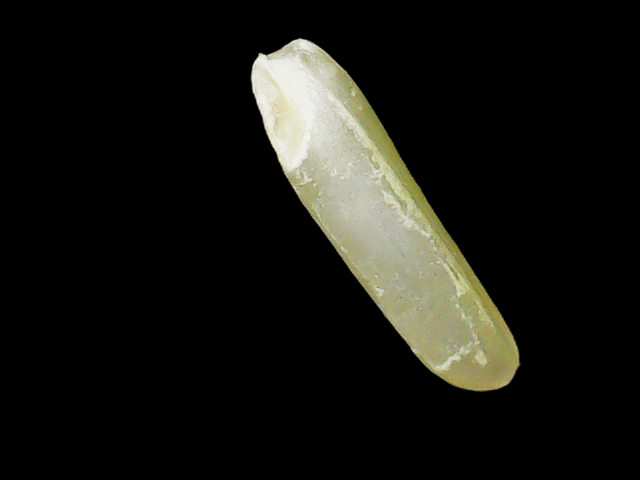
Rice variety: Binadhan25